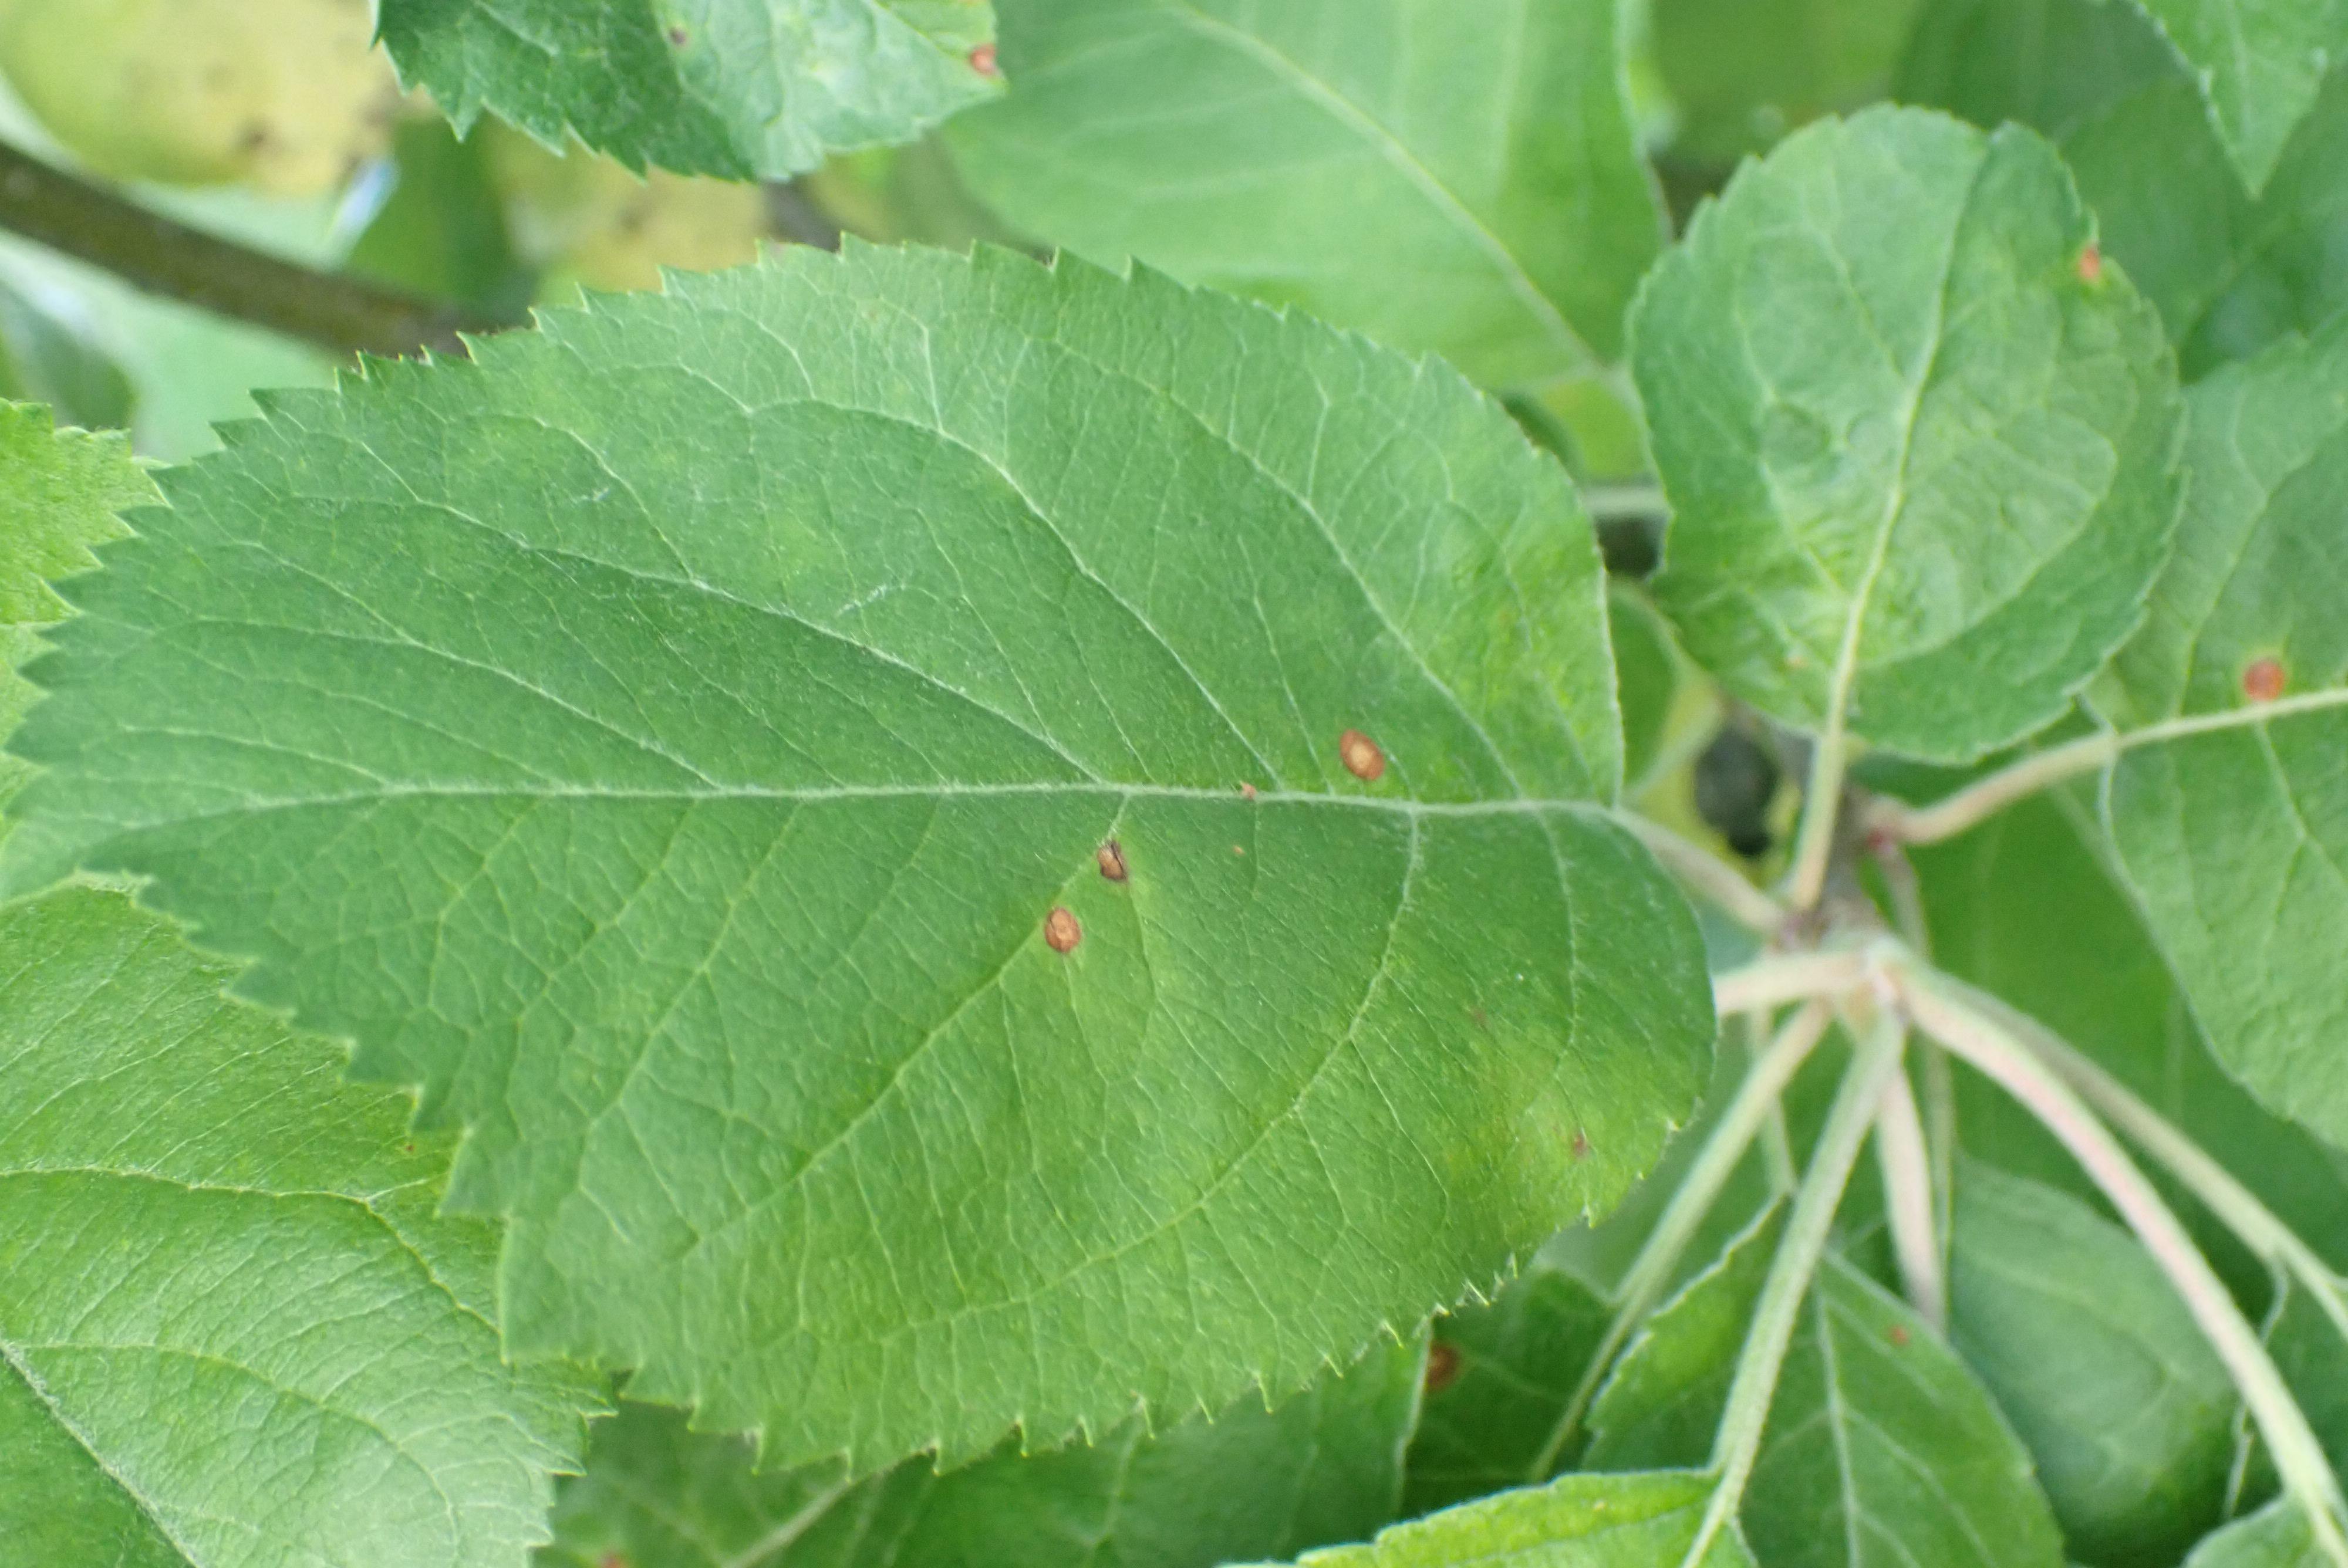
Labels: frog_eye_leaf_spot